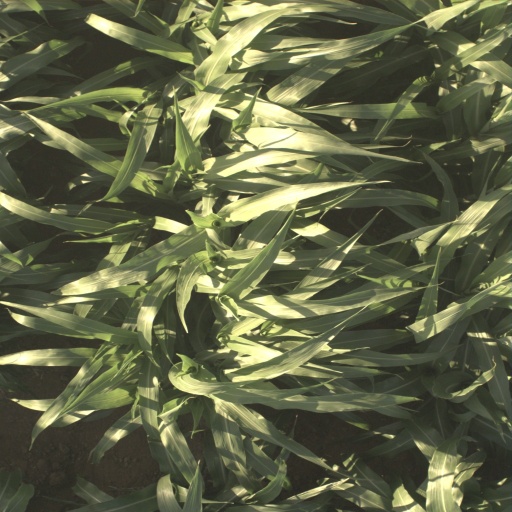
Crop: sorghum